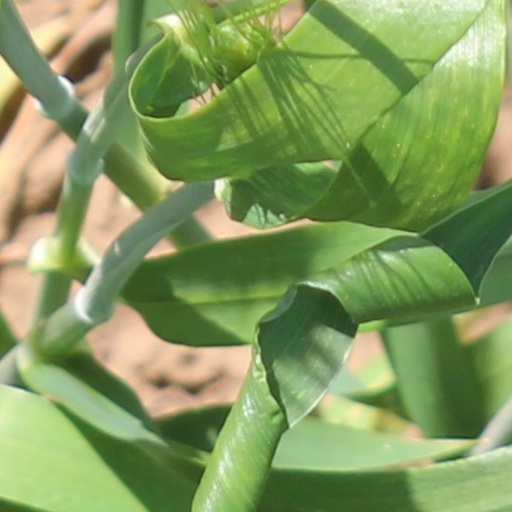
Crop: wheat